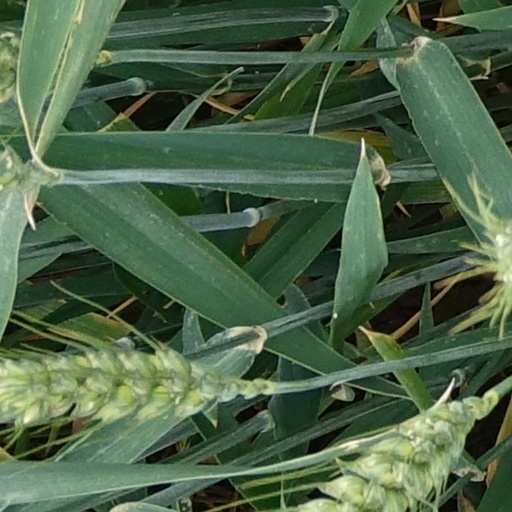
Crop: wheat